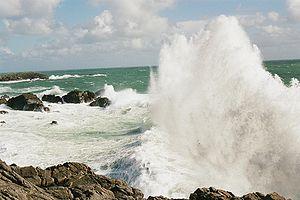
Une vague est une déformation de la surface d'une masse d'eau le plus souvent sous l'effet du vent. À l'interface des deux fluides principaux de la Terre, l'agitation de l'atmosphère engendre sur les océans, mers et lacs, des mouvements de surface sous la forme de successions de vagues, de même allure mais différentes. Les séismes majeurs, éruptions volcaniques ou chutes de météorites créent également des vagues appelées tsunamis ou raz-de-marée. La marée est également à l'origine de vagues très particulières, appelés mascarets, qui se produisent dans les circonstances où l'onde de marée rencontre un courant opposé et de vitesse égale. Certains phénomènes météorologiques peuvent être à l'origine de « météo-tsunamis ».
Le vent est le mouvement au sein d’une atmosphère, masse de gaz située à la surface d'une planète, d'une partie de ce gaz. Les vents sont globalement provoqués par un réchauffement inégalement réparti à la surface de la planète provenant du rayonnement stellaire, et par la rotation de la planète. Sur Terre, ce déplacement est essentiel à l'explication de tous les phénomènes météorologiques. Le vent est mécaniquement décrit par les lois de la dynamique des fluides, comme les courants marins. Il existe une interdépendance entre ces deux circulations de fluides.
L'Île-d'Yeu est une commune française située dans le département de la Vendée, en région Pays de la Loire.